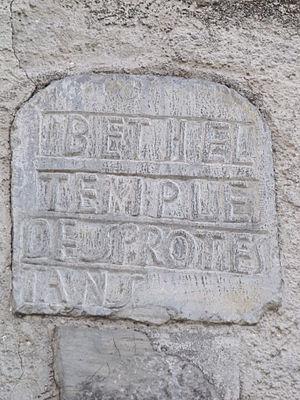
Façade du temple d'Osse-en-Aspe
Osse-en-Aspe est une commune française située dans le département des Pyrénées-Atlantiques, en région Nouvelle-Aquitaine.